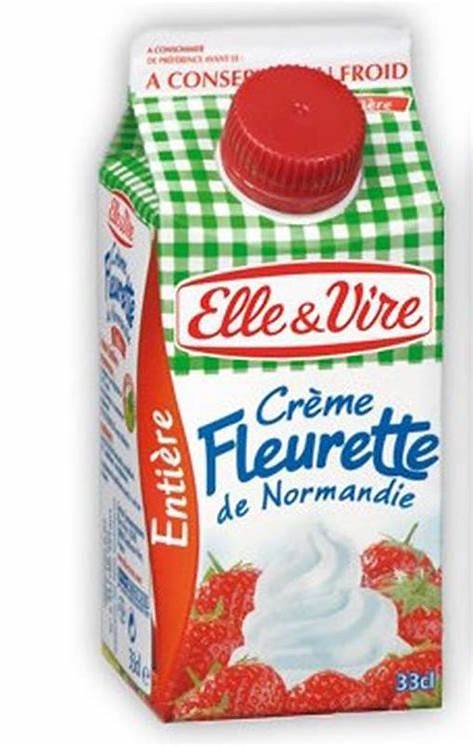
Label: cardboard